Heligoland

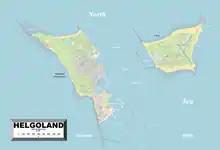
Enlargeable, detailed map of Heligoland

The Heligoland flag is very similar to its coat of arms – it is a tricolour flag with three horizontal bars, from top to bottom: green, red and white. Each of the colours has its symbolic meaning, as expressed in its motto: